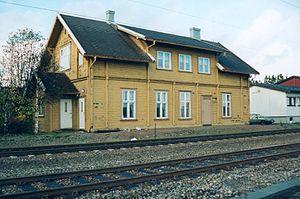
La ligne du Vestfold est une ligne norvégienne de chemin de fer. Elle relie les villes de Drammen et Skien sur une distance de 148 km